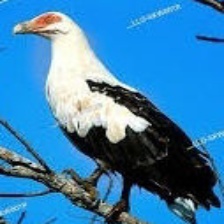
Species: PALM NUT VULTURE
Scientific name: GYPOHIERAX ANGOLENSIS
ImageNet parent category: vulture